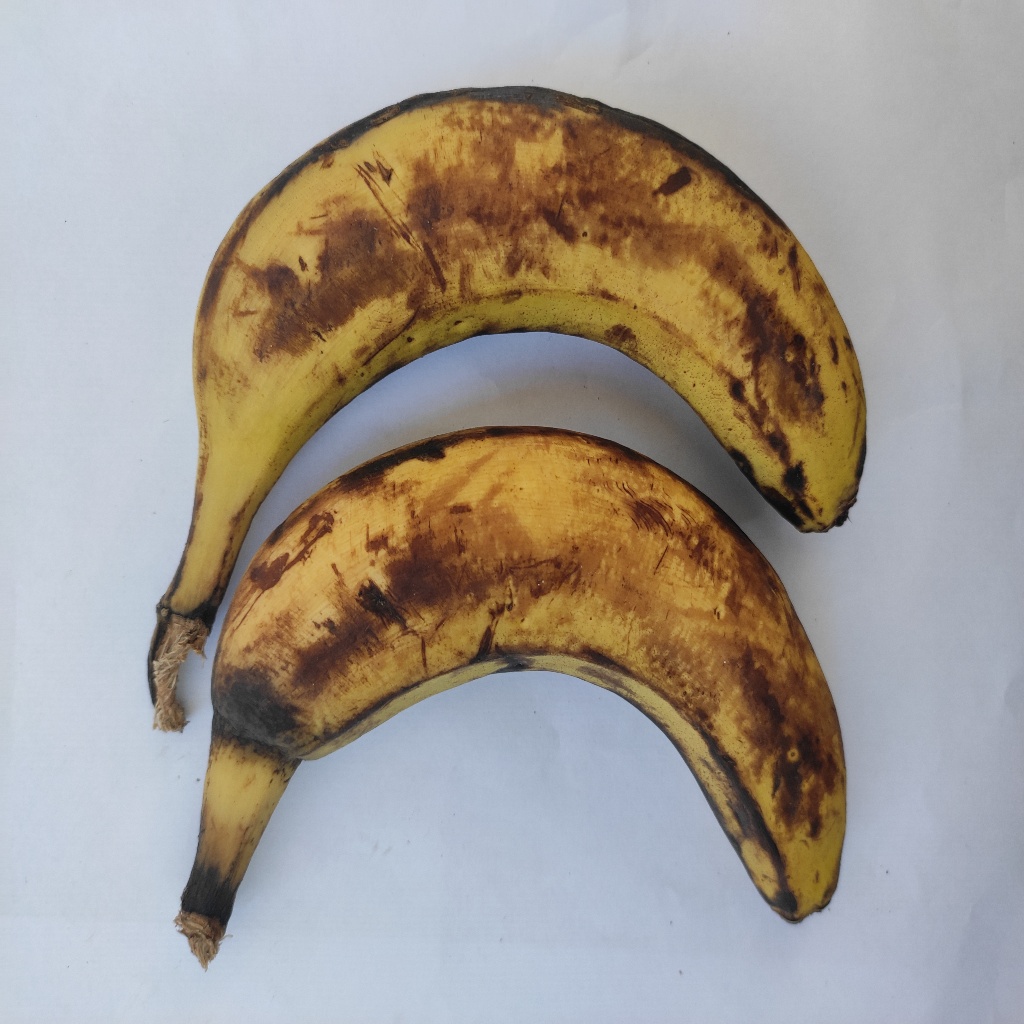
Crop: banana
Quality class: Defect